Wetting

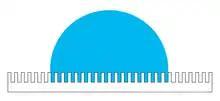
Figure 7: Wenzel model

The Wenzel model describes the homogeneous wetting regime, as seen in Figure 7, and is defined by the following equation for the contact angle on a rough surface: